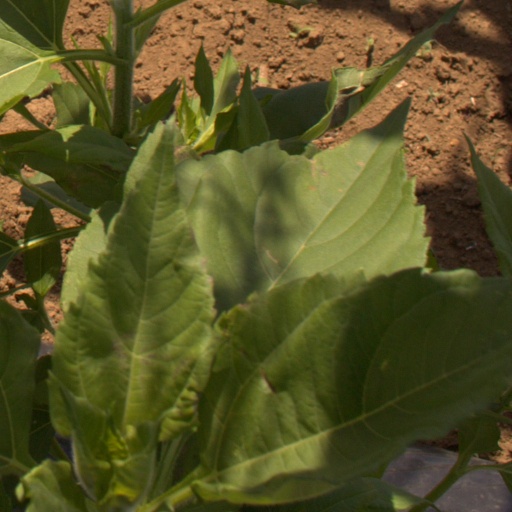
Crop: Jerusalem artichoke